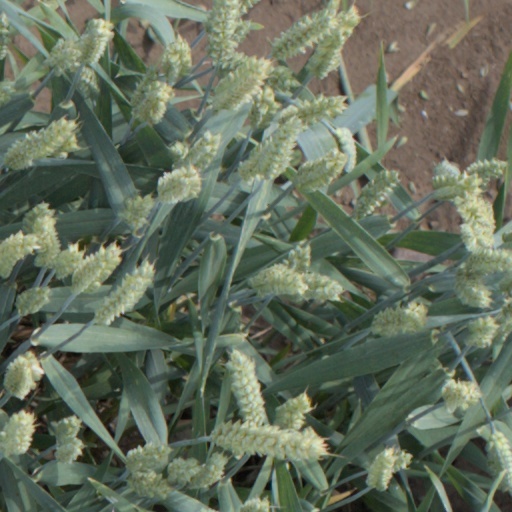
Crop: wheat